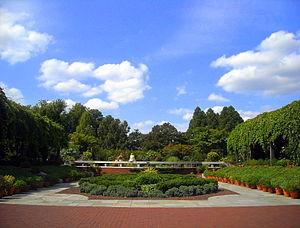
L'Arboretum national des États-Unis est un arboretum situé à Washington et exploité par le département de l’Agriculture des États-Unis du Service de recherche agricole en tant que division du Centre de recherche agricole Henry A. Wallace Beltsville. Sa création date de 1927 par une loi du Congrès après une campagne menée par le botaniste Frederick Vernon Coville. L'Arboretum national est inscrit au Registre national des lieux historiques.